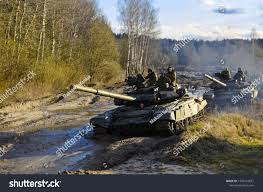
Label: T-90